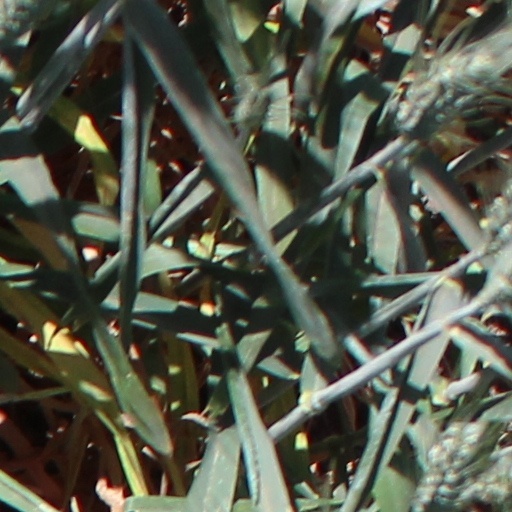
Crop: wheat